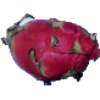
Label: Pitahaya Red 1